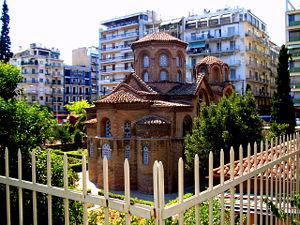
Une église à croix-inscrite est un type d'église dont la forme architecturale a dominé dans l'Empire byzantin. Les premières églises à croix inscrite furent probablement construites au VIIIᵉ siècle et la forme est toujours en utilisation dans l'Église orthodoxe. Le premier dessin de la Basilique Saint-Pierre, par Bramante, représentait une église à croix inscrite.